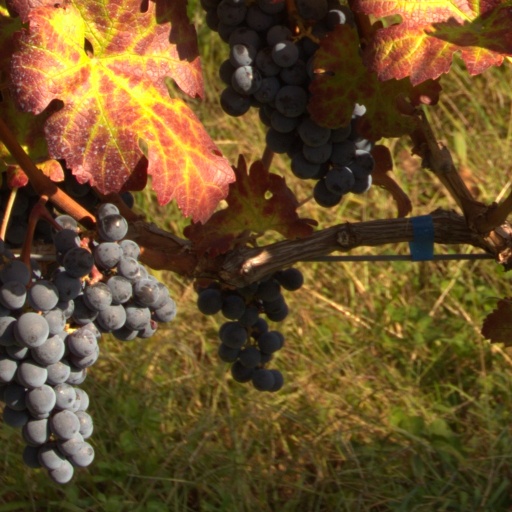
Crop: grape